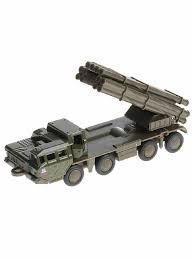
Label: BM-30